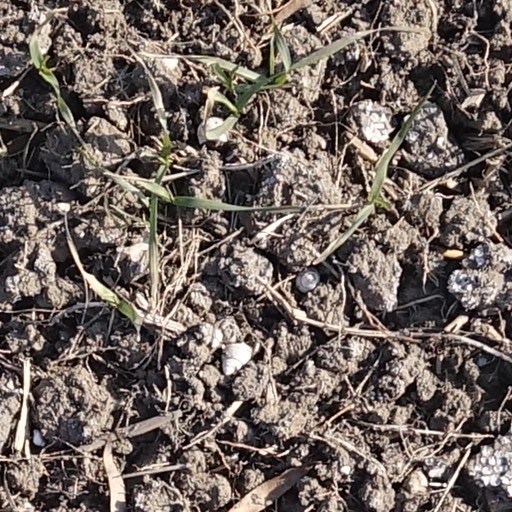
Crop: wheat